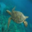
Label: turtle